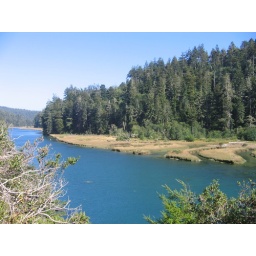
Fresh water river near Mendocino almost to Pacific